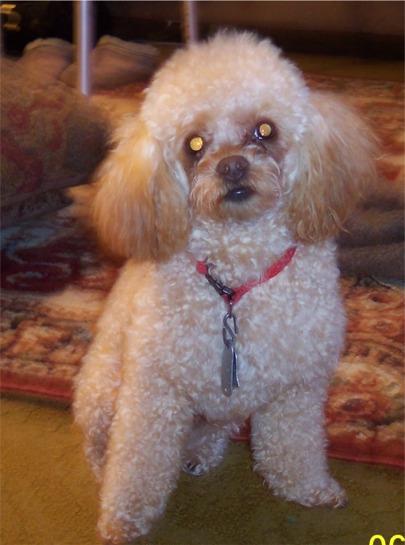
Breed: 200-n000010-miniature_poodle